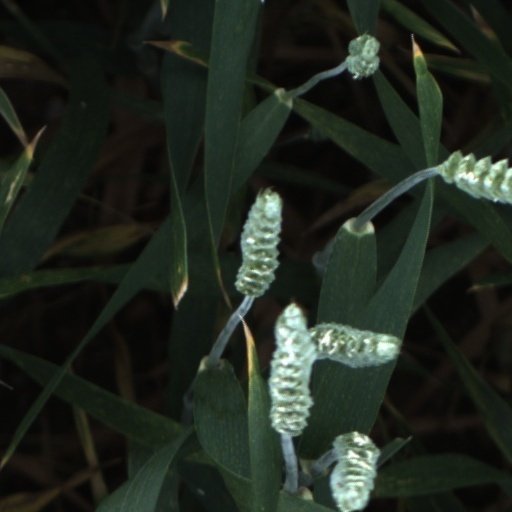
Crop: wheat